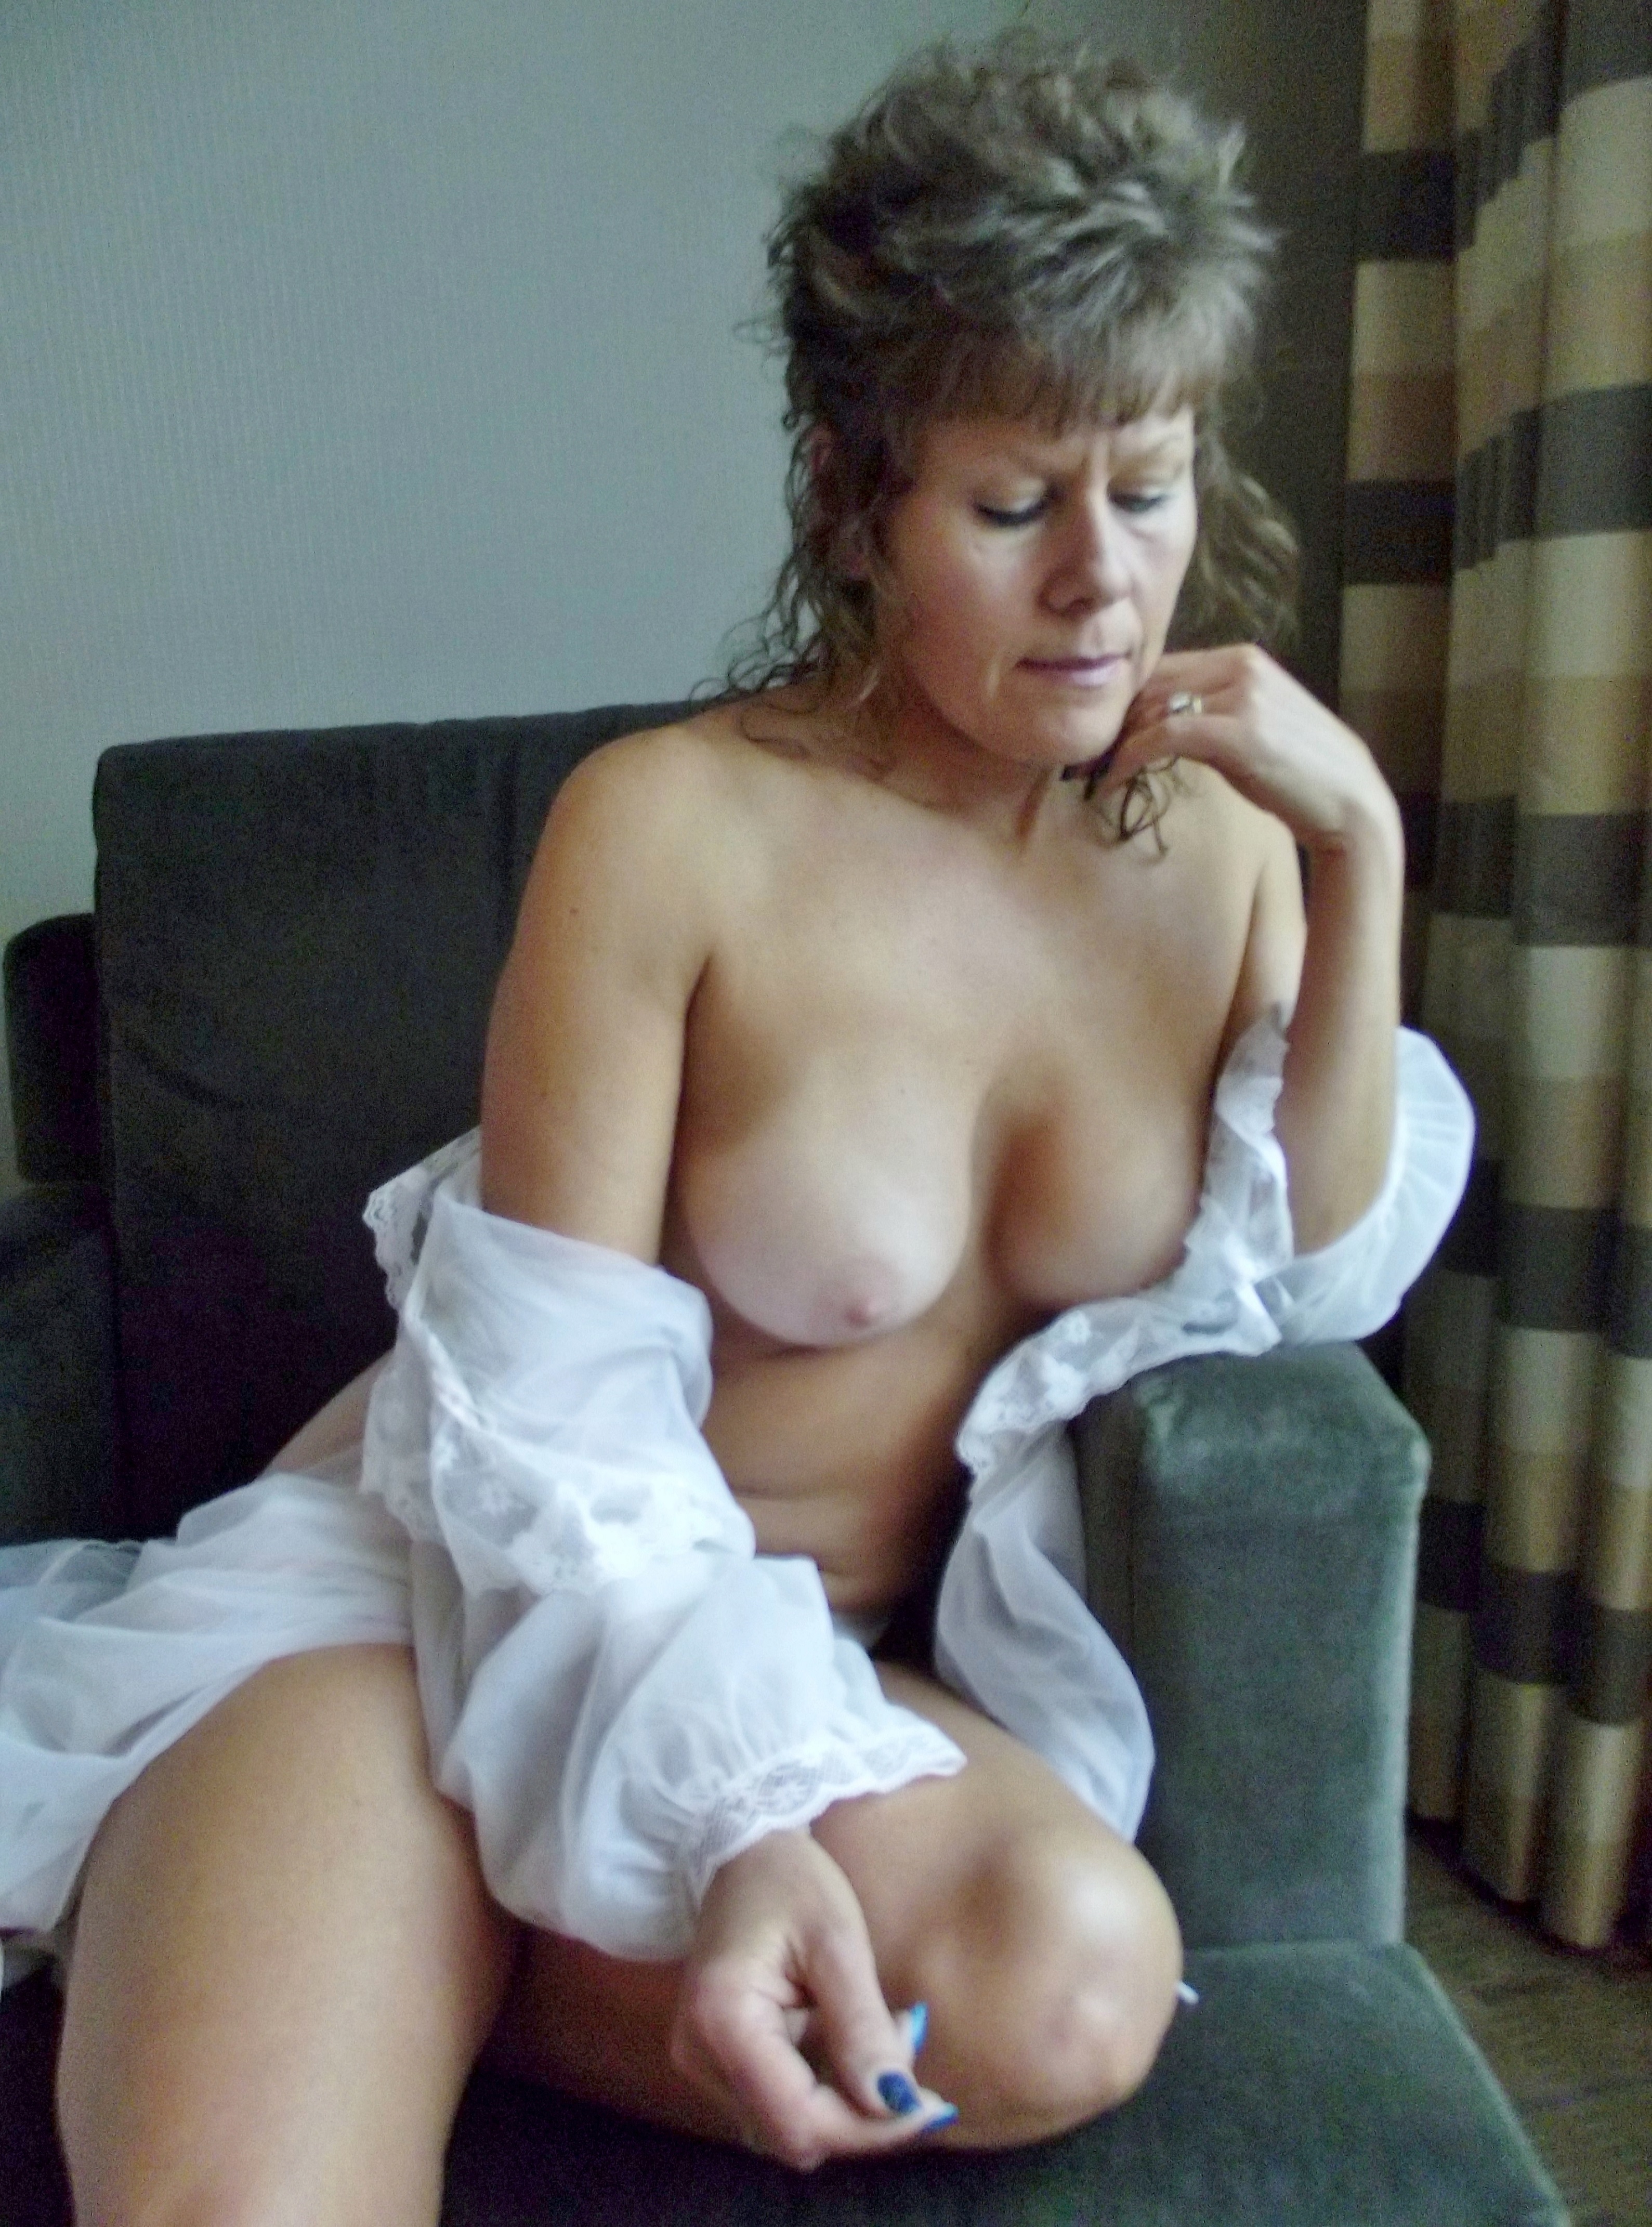
lingerie, breasts, woman, nude, hair, face, joint, head, lip, shoulder, leg, muscle, comfort, thigh, finger, flash photography, chest, curtain, trunk, knee, abdomen, waist, long hair, human leg, elbow, lap, barefoot, blond, jewellery, foot, brown hair, sitting, art model, fashion accessory, necklace, child, flesh, couch, sole, photo shoot, fur, room, Barechested, toe